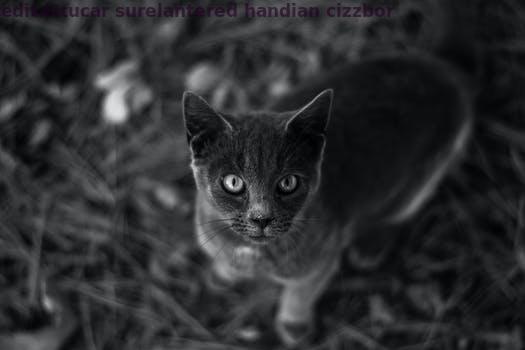
Label: Watermark